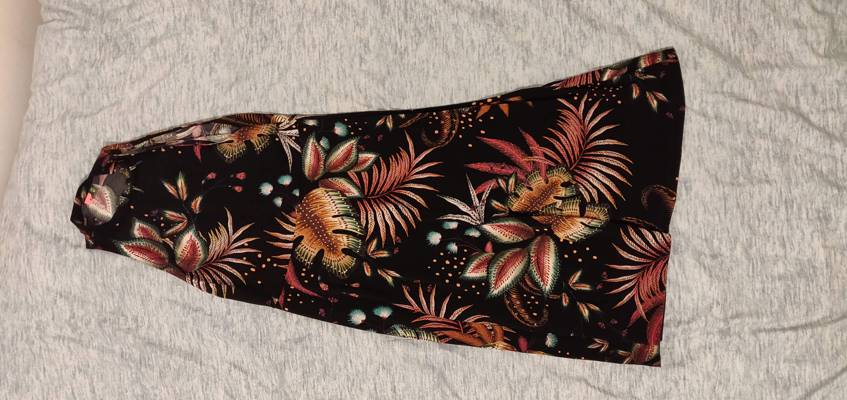
Waste category: clothes